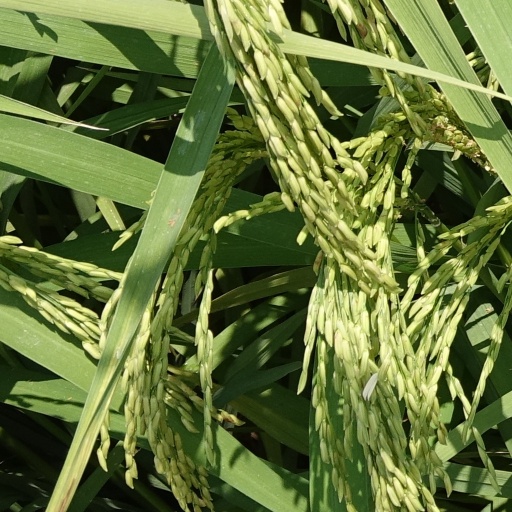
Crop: rice